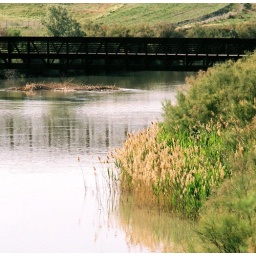
bridge over milky water